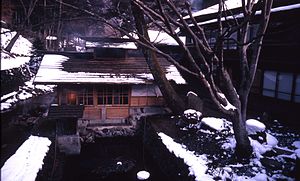
Hoshi Ryokan
Varme kilder som spa ved Hōshi om vinteren
Hōshi er en ryokan i Awazu Onsen området i Komatsu i Ishikawa Præfekturet, Japan. Kroen er grundlagt i 718, og er dermed verdens ældste virksomme hotel ifølge Guinness Rekordbog og verdens ældste eksisterende virksomhed drevet af den samme familie gennem 46 generationer.